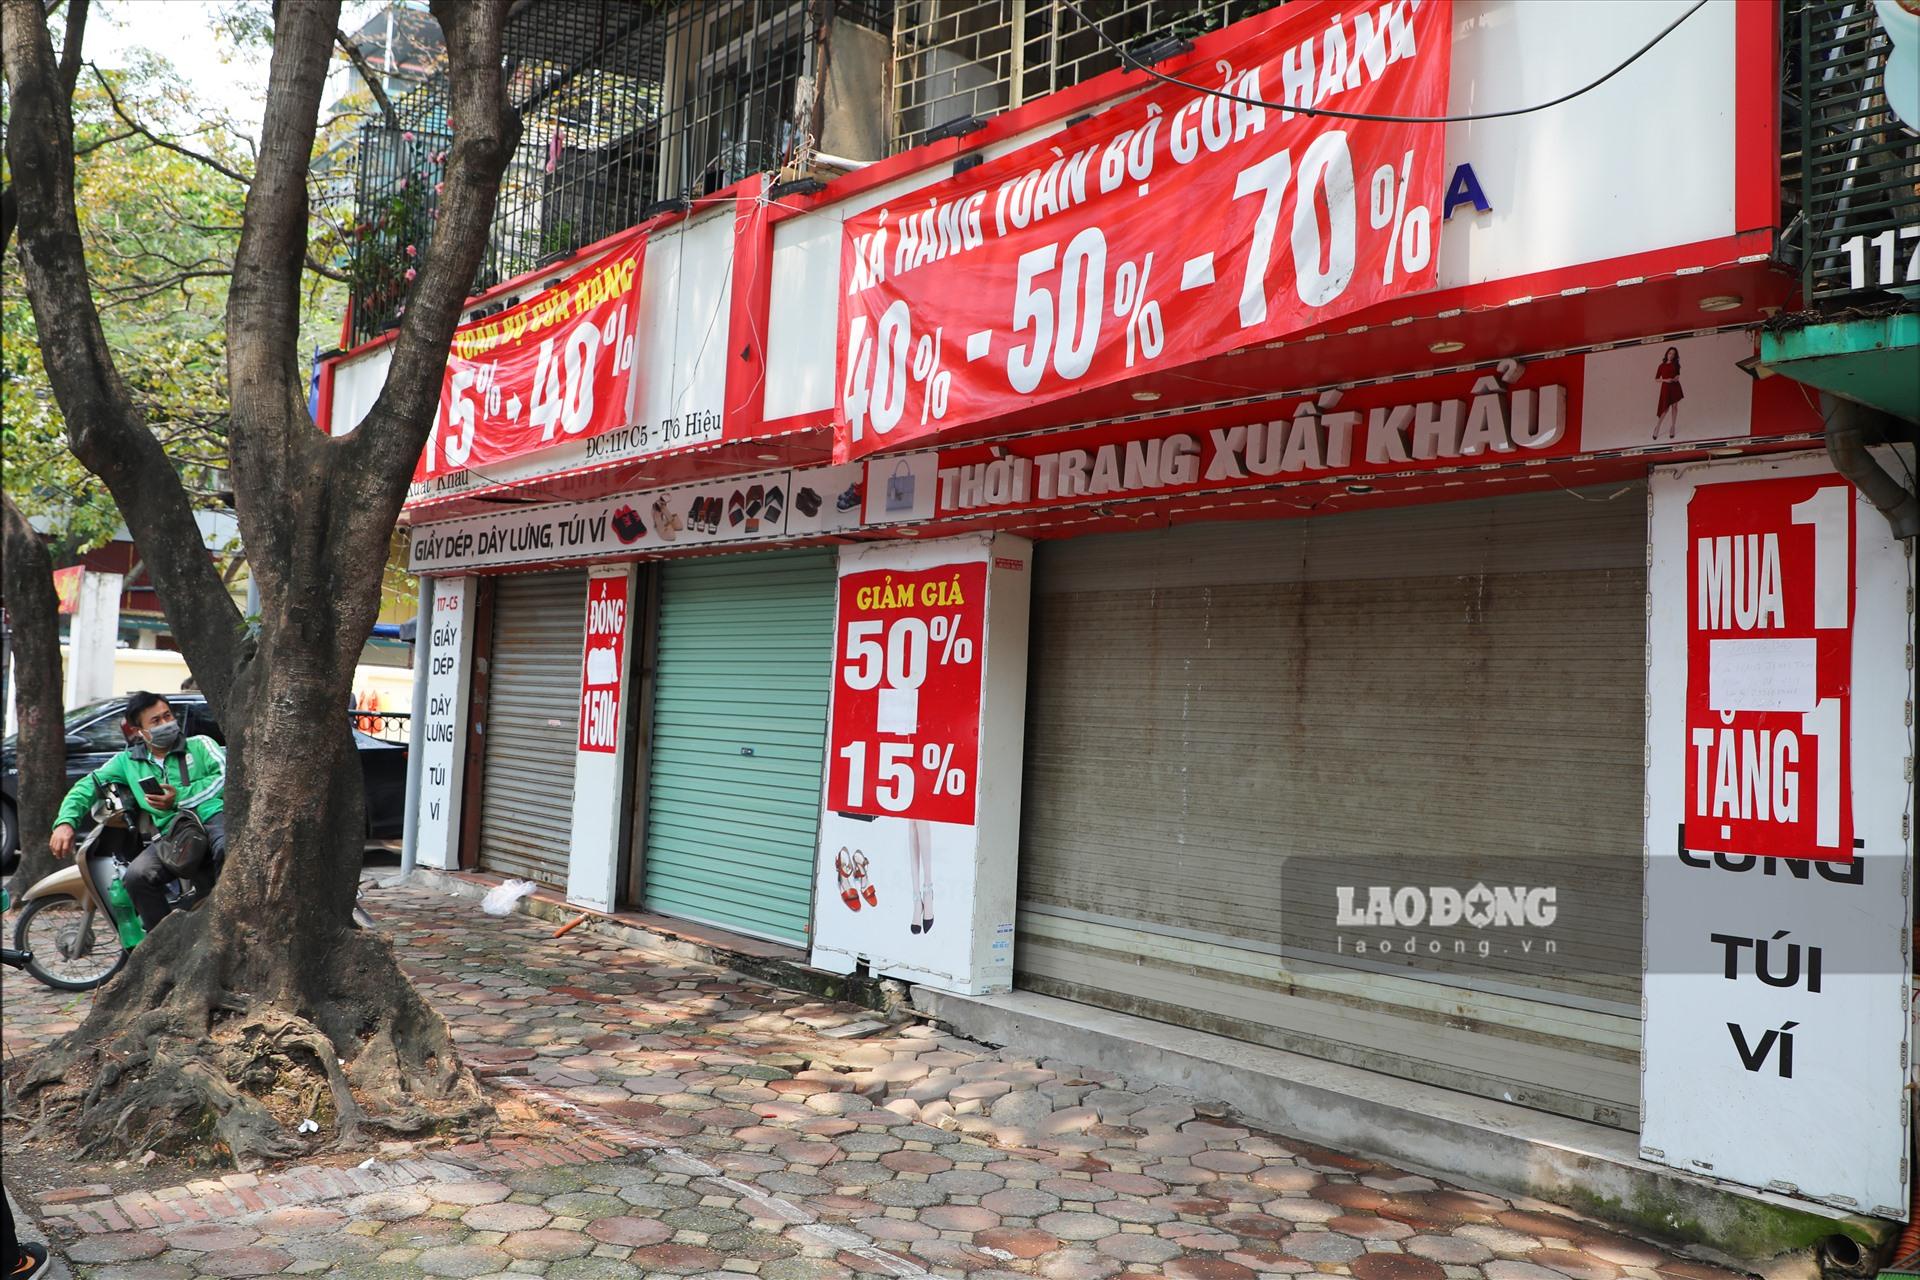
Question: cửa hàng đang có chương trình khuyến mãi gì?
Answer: giảm giá từ 15% đến 50%, mua 1 tặng 1